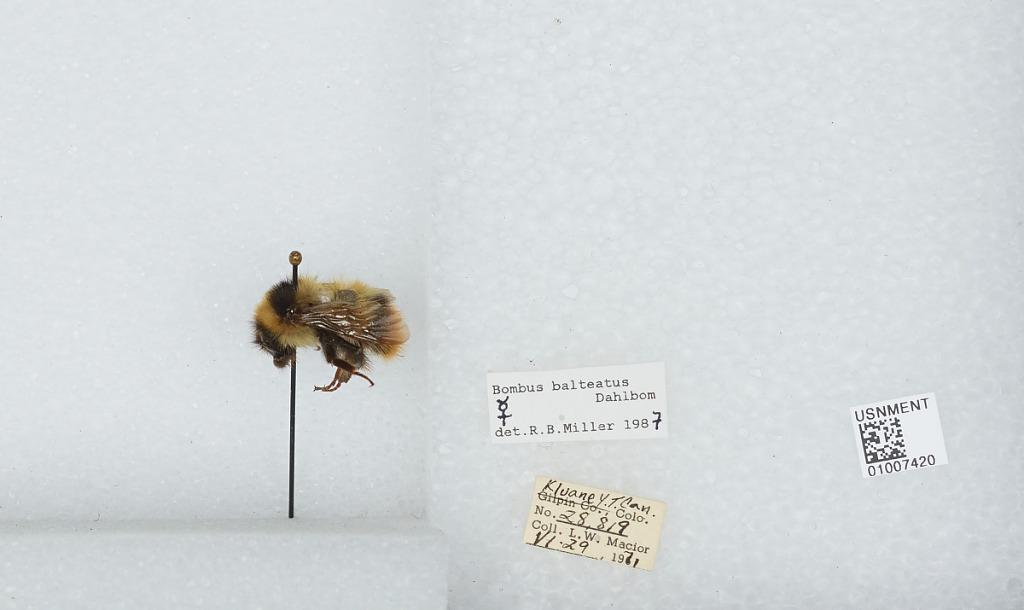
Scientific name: Bombus (Alpinobombus) balteatus Dahlbom
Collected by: L. Macior
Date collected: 1971-6-29
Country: Canada
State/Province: Yukon Territory
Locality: Kluane
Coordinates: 60.75, -139.5
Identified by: Miller, R. B.